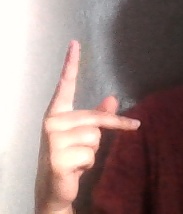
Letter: dha